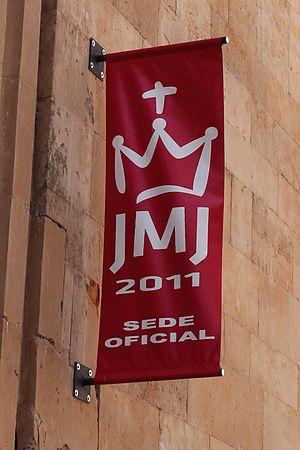
Les Journées mondiales de la jeunesse 2011 sont un rassemblement de jeunes catholiques du monde entier qui s'est déroulé à Madrid en Espagne du 16 au 21 août 2011. Le thème de cette XXVIᵉ journée mondiale est l'approfondissement de la foi : « Enracinés et fondés dans le Christ, affermis dans la foi ». Près de 2 millions de jeunes ont participé à cet événement.